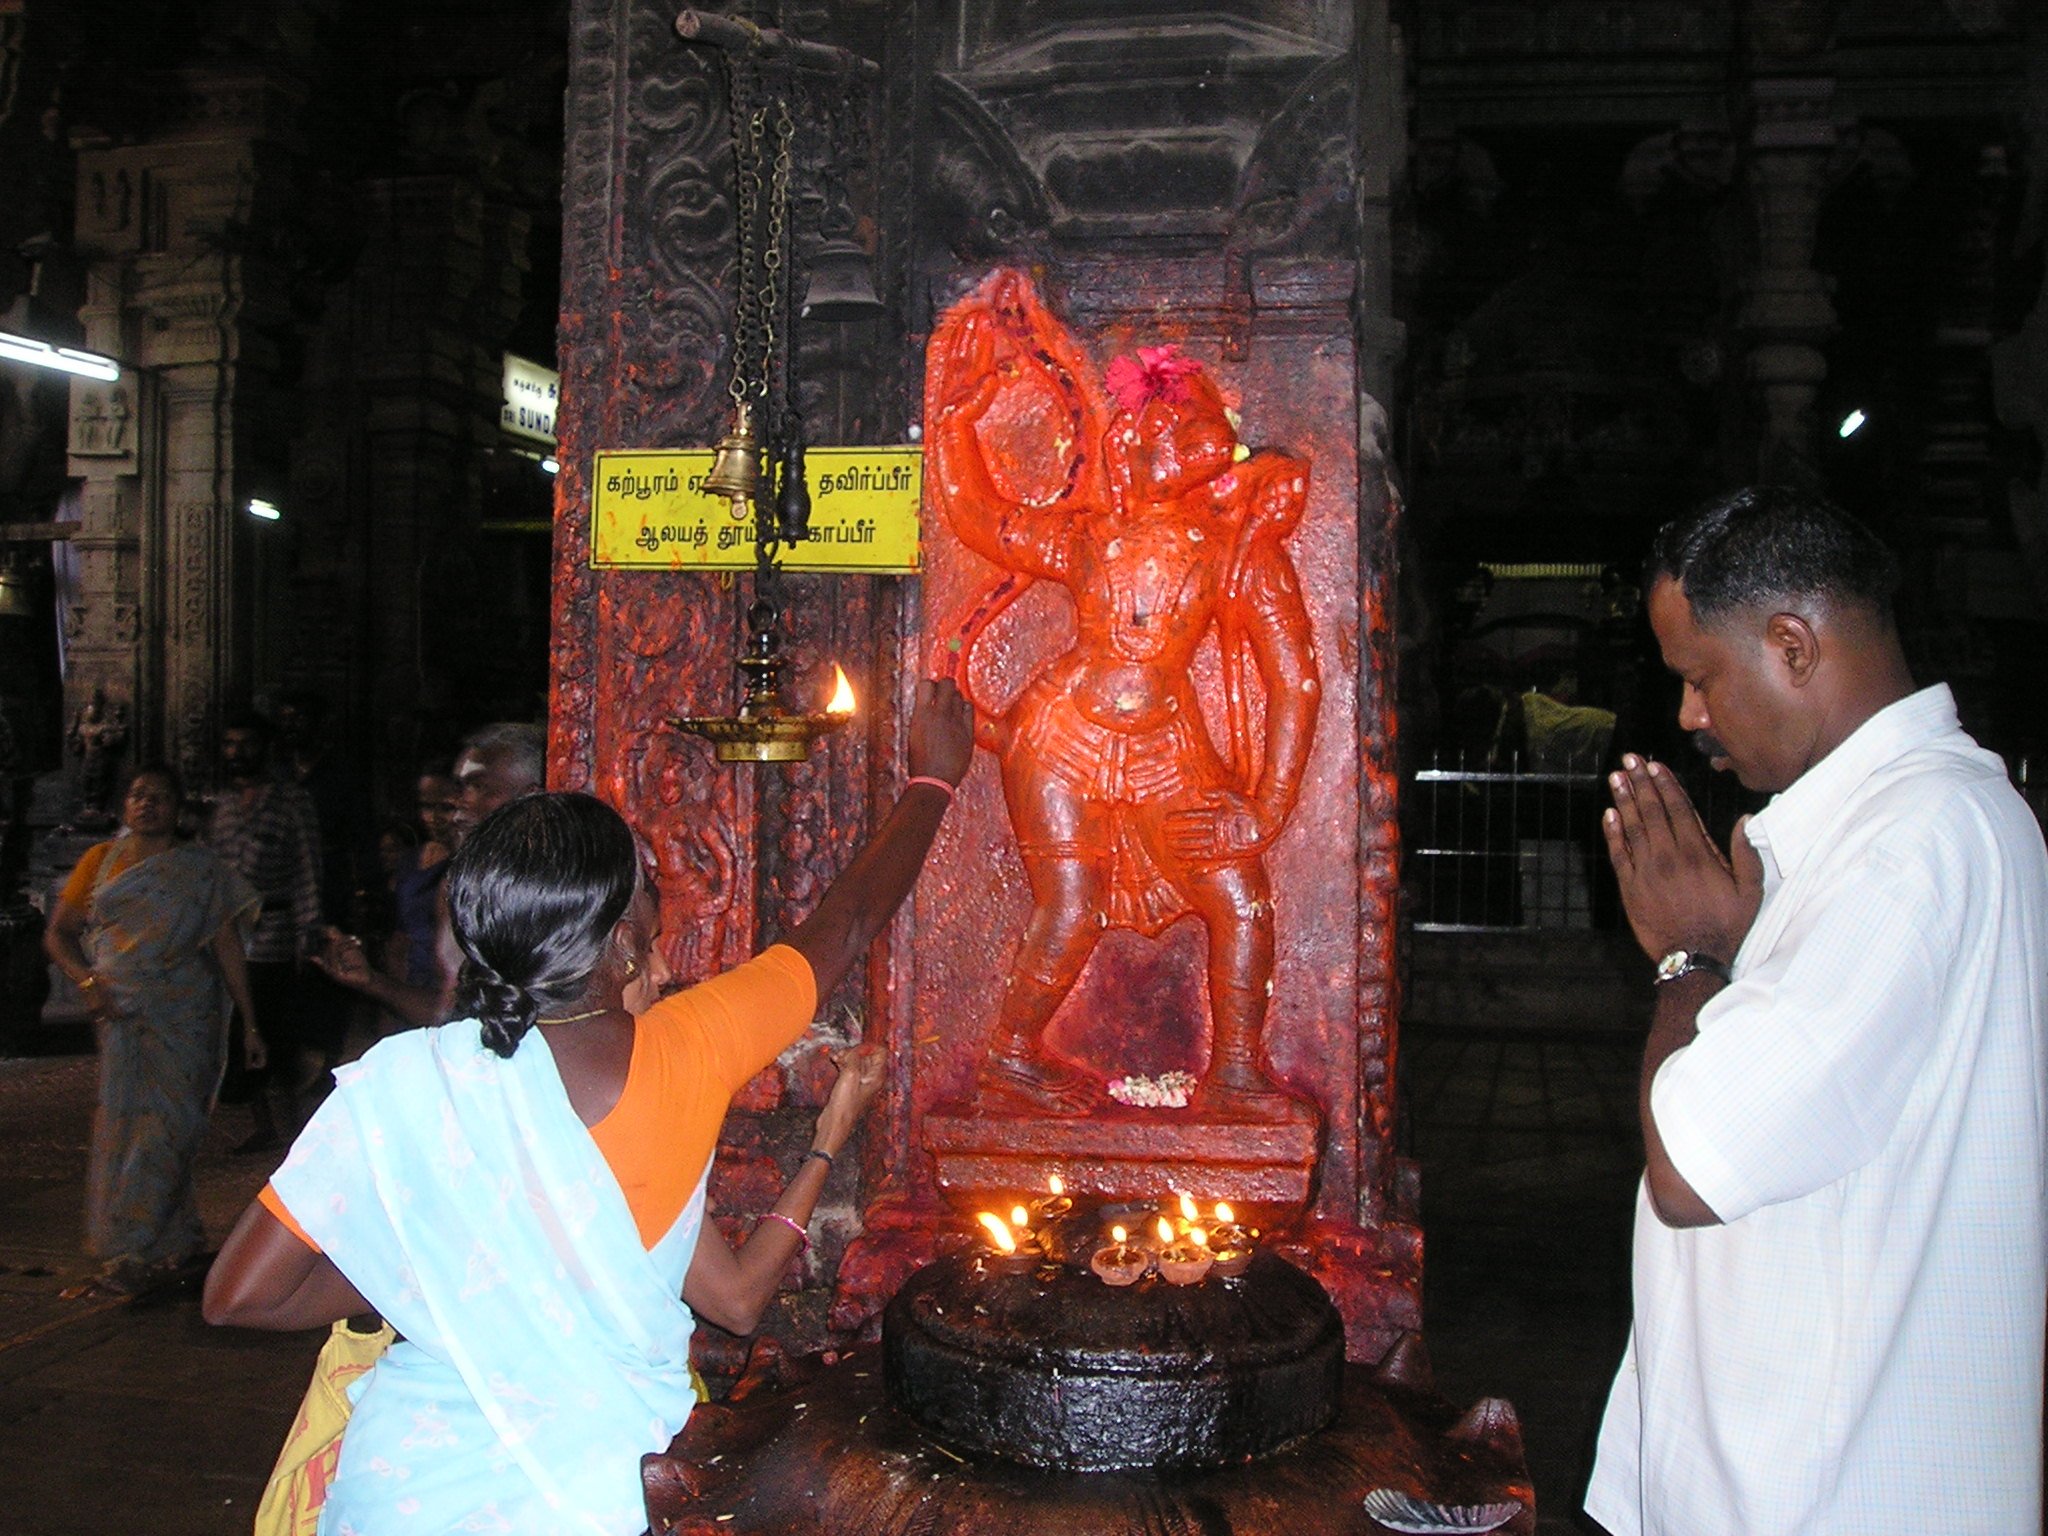
food, red, tower, colorful, pray, temple, faith, shrine, holy, india, hindu temple, madurai